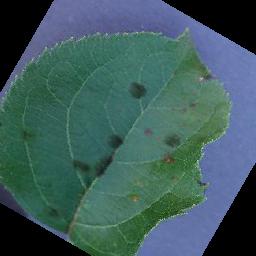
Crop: apple
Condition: scab